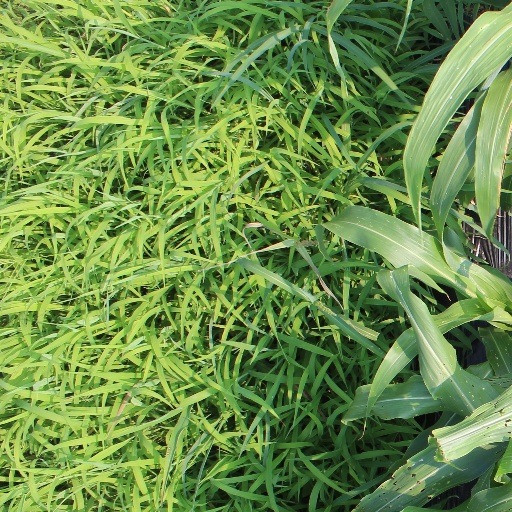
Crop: sorghum